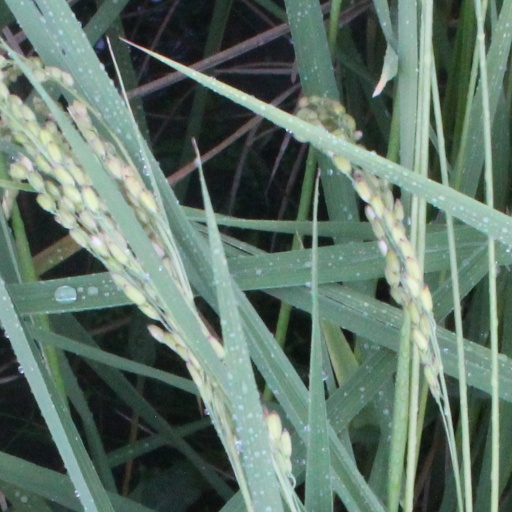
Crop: rice